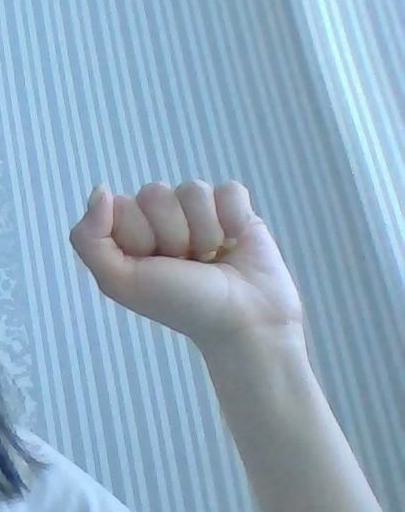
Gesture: fist